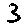
Label: 3